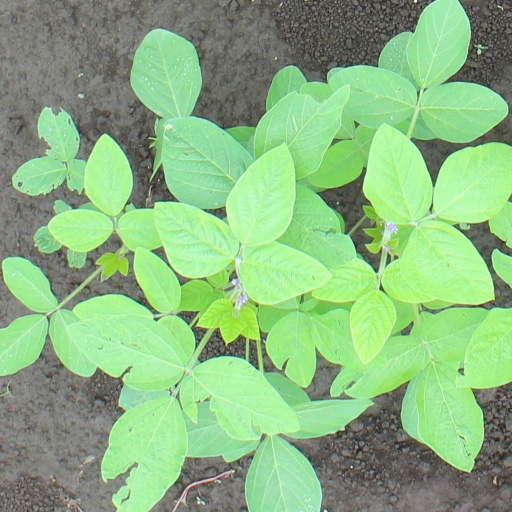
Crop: soybean